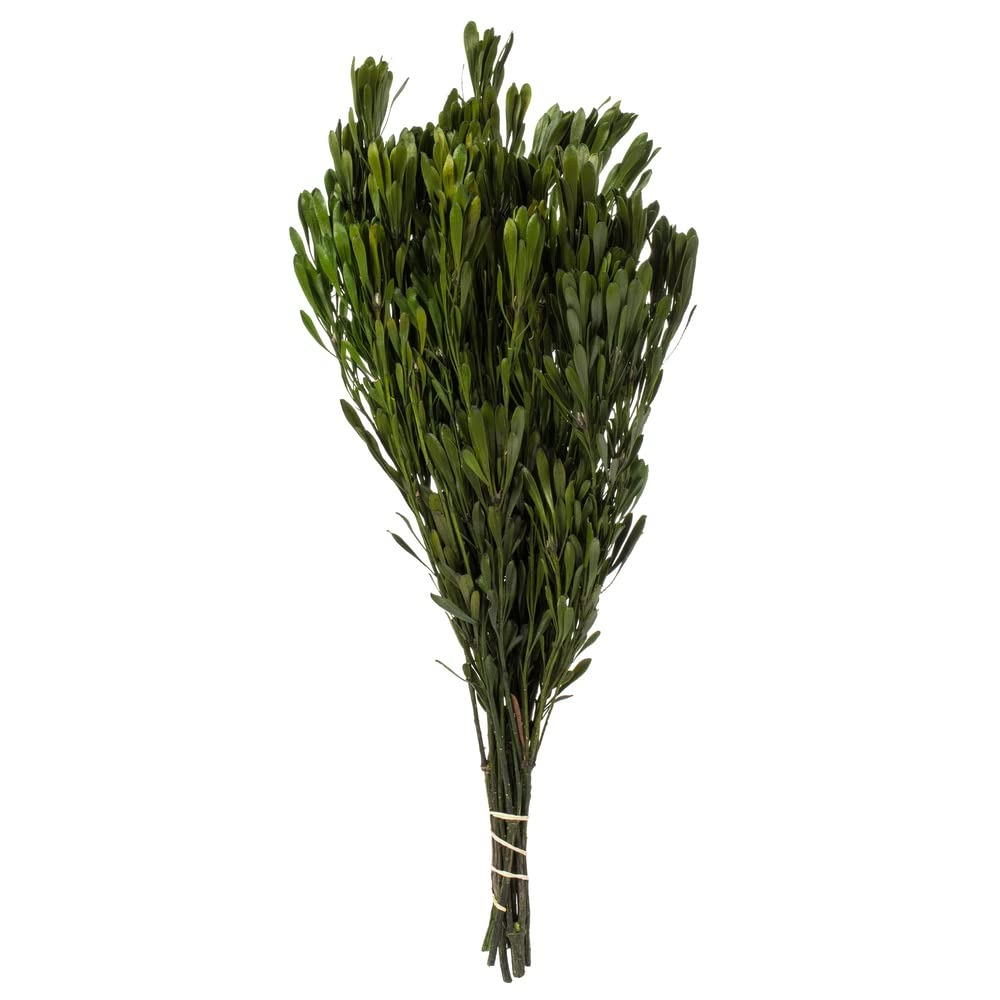
Item Name: Vickerman 18-24" Spring Green Platys Foliage Bundle. Comes in a 10 oz Bundle, Preserved
Value: 1.0
Unit: Count

Price: 30.89